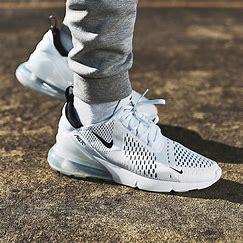
Brand: Nike
Model: Air Max 270 Go